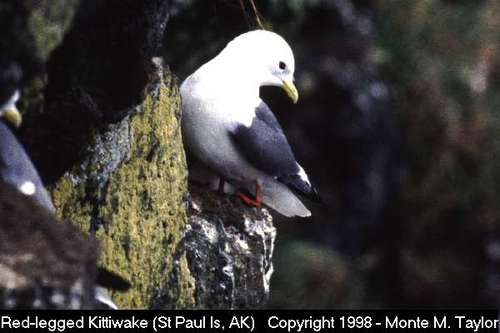
a small bird with a white head and black wings with orange feeta medium sized bird with a white crown, and grey wings, and orange feet
this bird is white with black on its wings and has a long, pointy beak.
bird with small downward rounded bill white body and black wings.
this bird has a white head, black wings and red legs.
this bird has wings that are white with a black belly
this bird has wings that are black and has a white belly
this white bird has black wings, orange tarsus and feet, and a yellow bill.
this bird has a pointed yellow bill, with white breast.
this bird has wings that are black and has a white belly
Species: Red Legged Kittiwake